Question: Please indicate a possible affordance area of baseball bat that can be used for holding
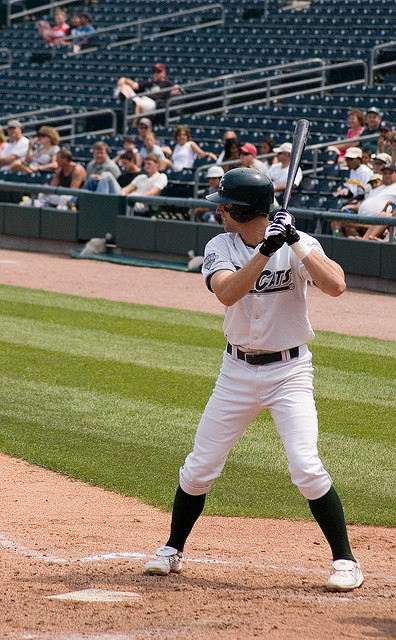
Answer: [251.752, 154.725, 310.025, 249.168]